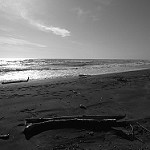
Label: B & W